Ana Roldán

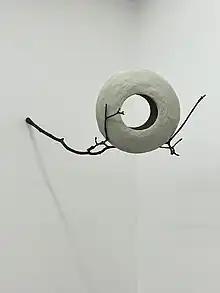
2023 Green hole

Ana Roldán's media are performances, sculptures, videos, collages, installations, photography and group exhibitions that she curates. Represented by galleries in Switzerland, Madrid, Mexico and in Colombia and the USA, it is just as present in Latin America as in Europe. Following Tropicalismo Hélio Oiticicas, Roldán often uses natural materials from Latin America such as coconuts, palm trees, banana flowers or jade. Many works oscillate between the austerity of European modernism and the softer forms of Latin American modernism, as seen in the work of the Mexican architect Luis Barragán findet, to whom Roldán refers on various occasions. Thus, the rectangles of modernity become crooked and crooked which Ana Roldán's work for Rio de Janeiro Colección de Especímenes de un Nuevo Mundo "I" reconstructs with the poor natural material bamboo. And instead of primary colors, she uses the palette of Brazil's skin tones.